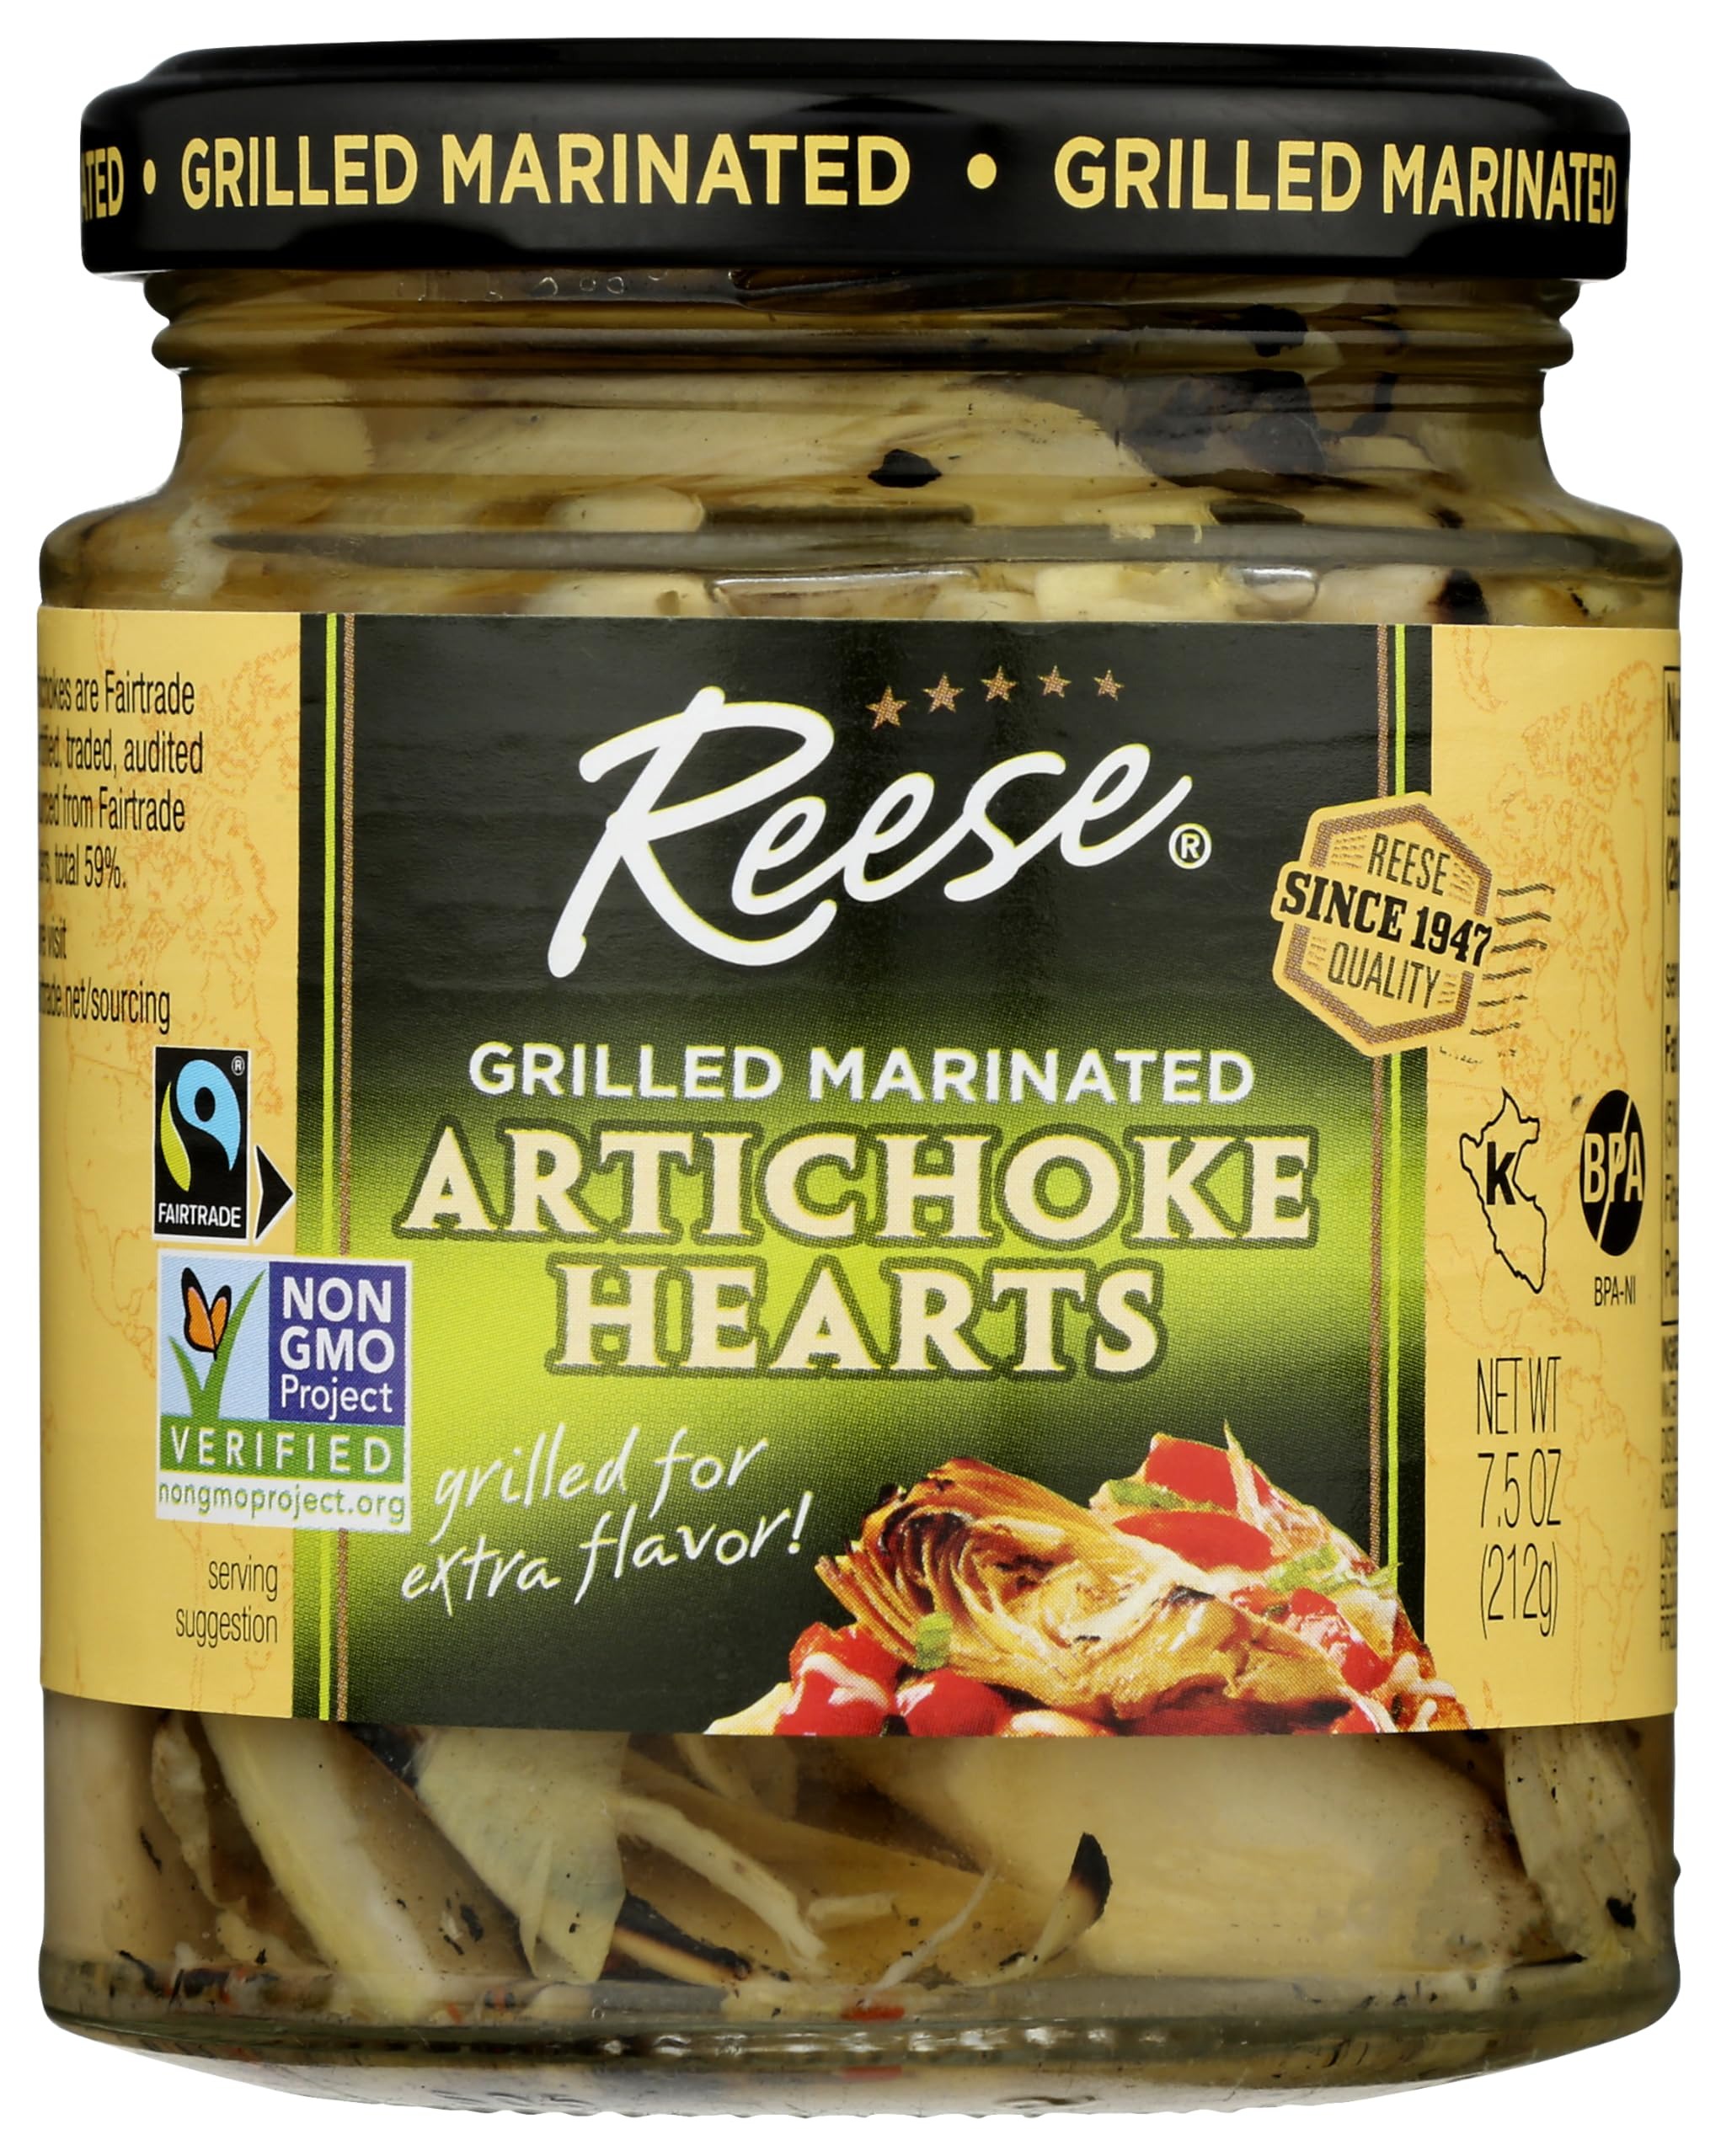
Item Name: Reese Artichoke Hearts, Grilled Marinated
Bullet Point: Kosher
Product Description: Non-GMO Project verified. nongmoproject.org. Reese Quality: Since 1947. Grilled for extra flavor! www.ReeseSpecialtyFoods.com. Recipes & more at www.ReeseSpecialtyFoods.com. BPA-NI. Certified Fair Trade by FLOCert. Artichoke are Fairtrade certified, traded, audited and sourced from Fairtrade producers, total 59%. For more visit info.fairtrade.net/sourcing. Product of Peru.
Value: 1.0
Unit: Count

Price: 30.57